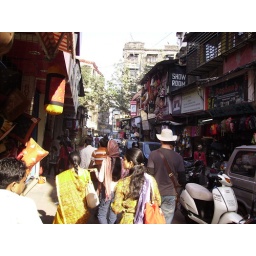
Crawford Markets- Sam in white hat scoping out bargains